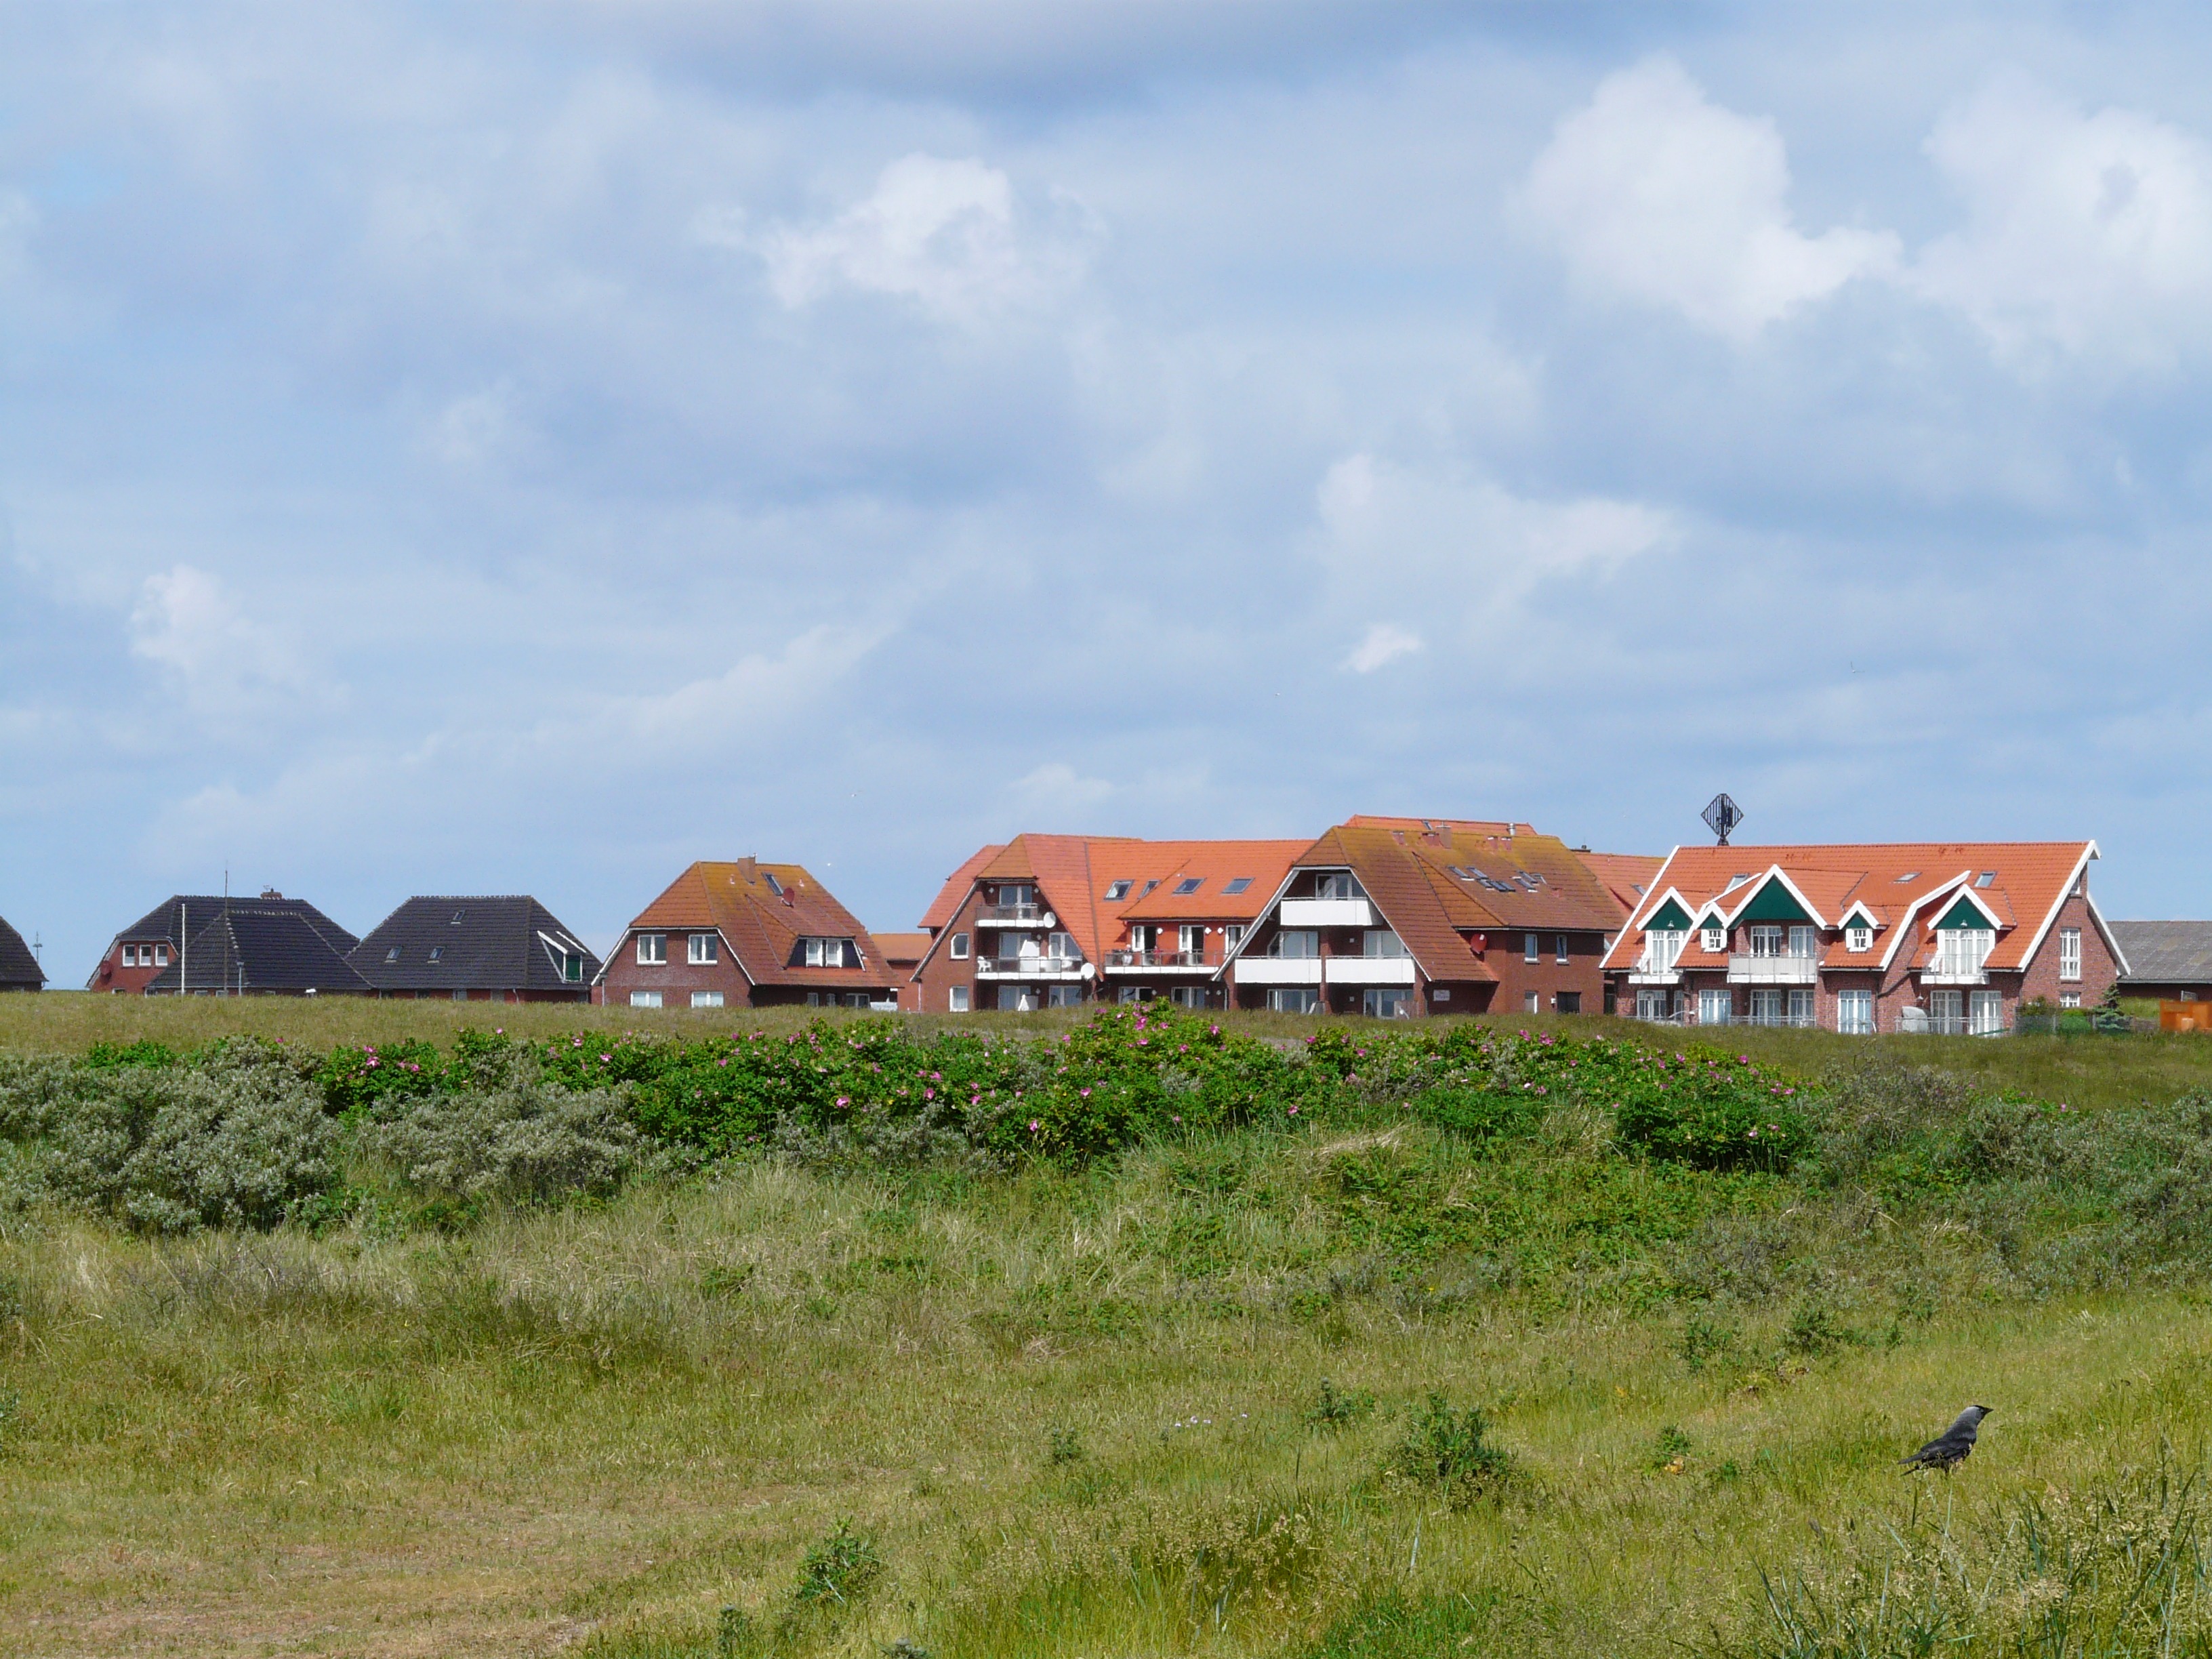
landscape, sea, coast, mountain, farm, prairie, hill, home, village, pasture, community, island, plain, grassland, homes, plateau, north sea, ecosystem, lower saxony, east frisia, rural area, baltrum, east frisian island, natural environment, dune island